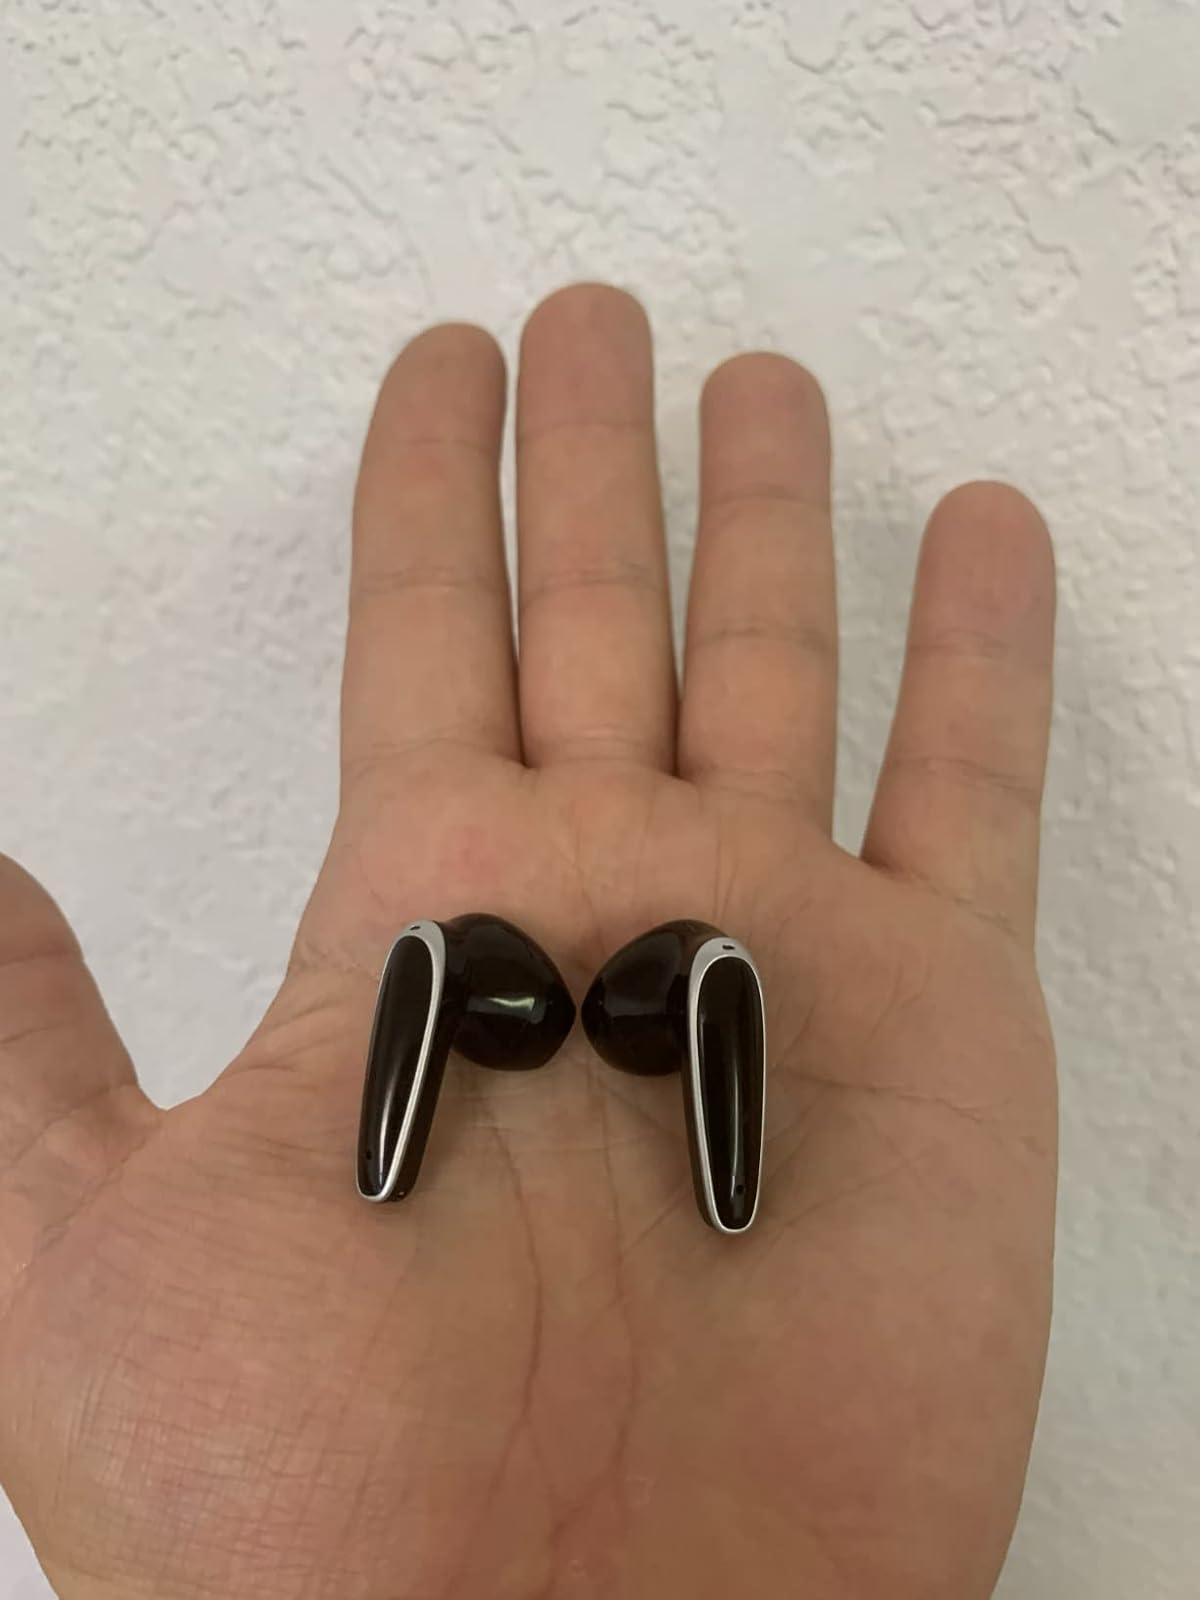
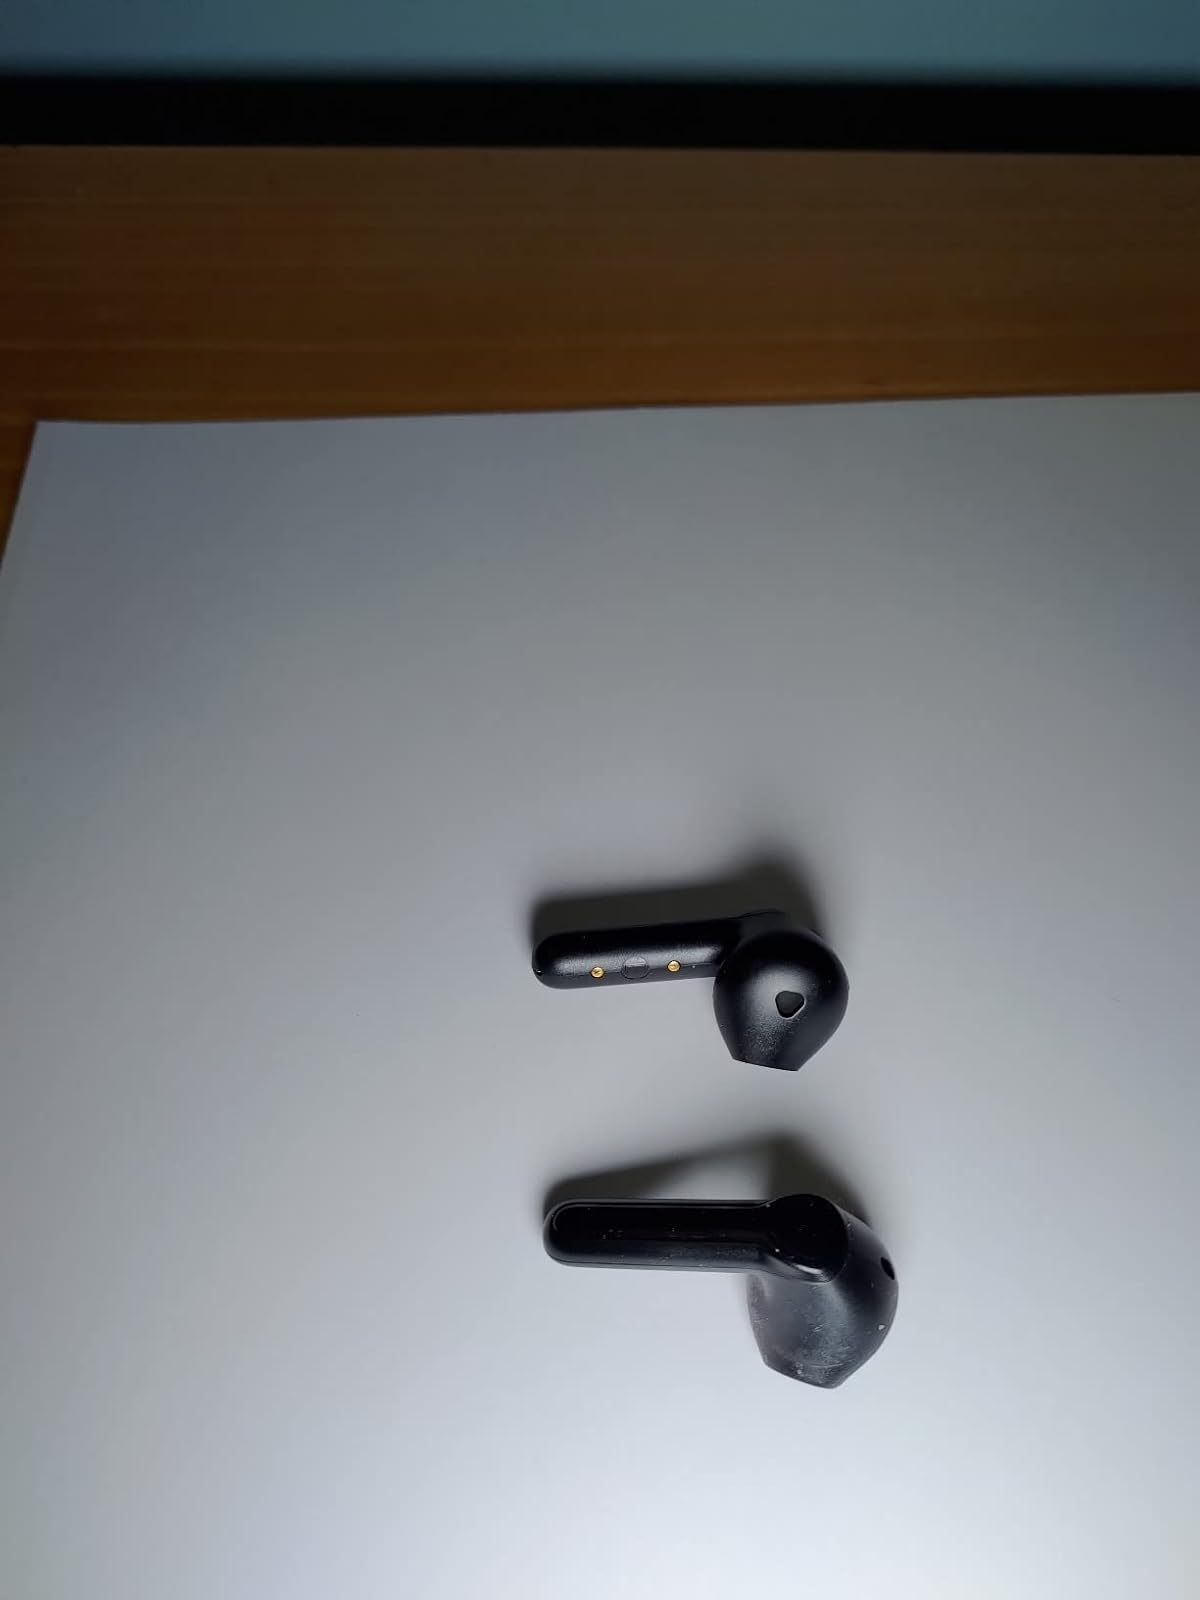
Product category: earbuds
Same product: no